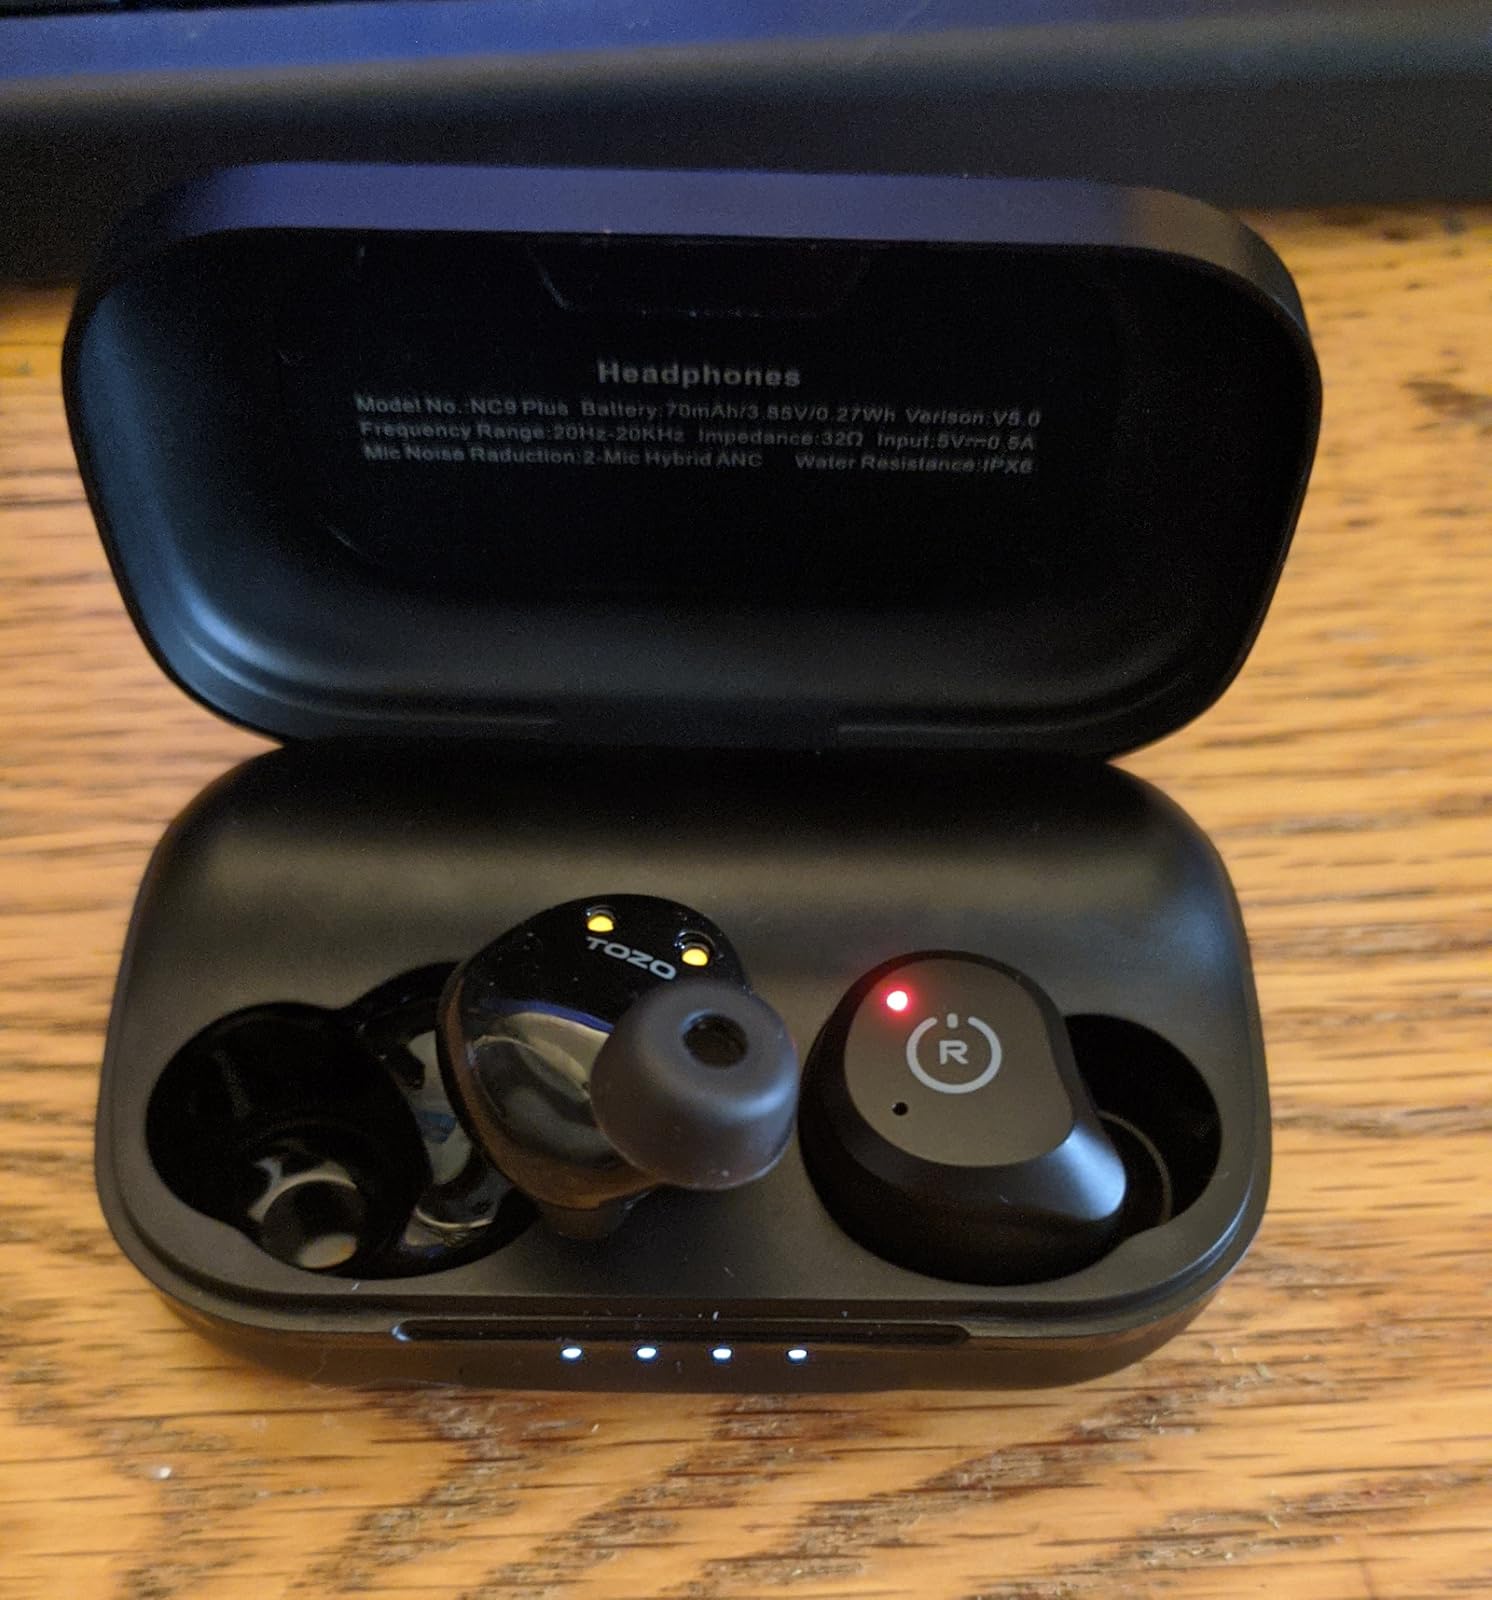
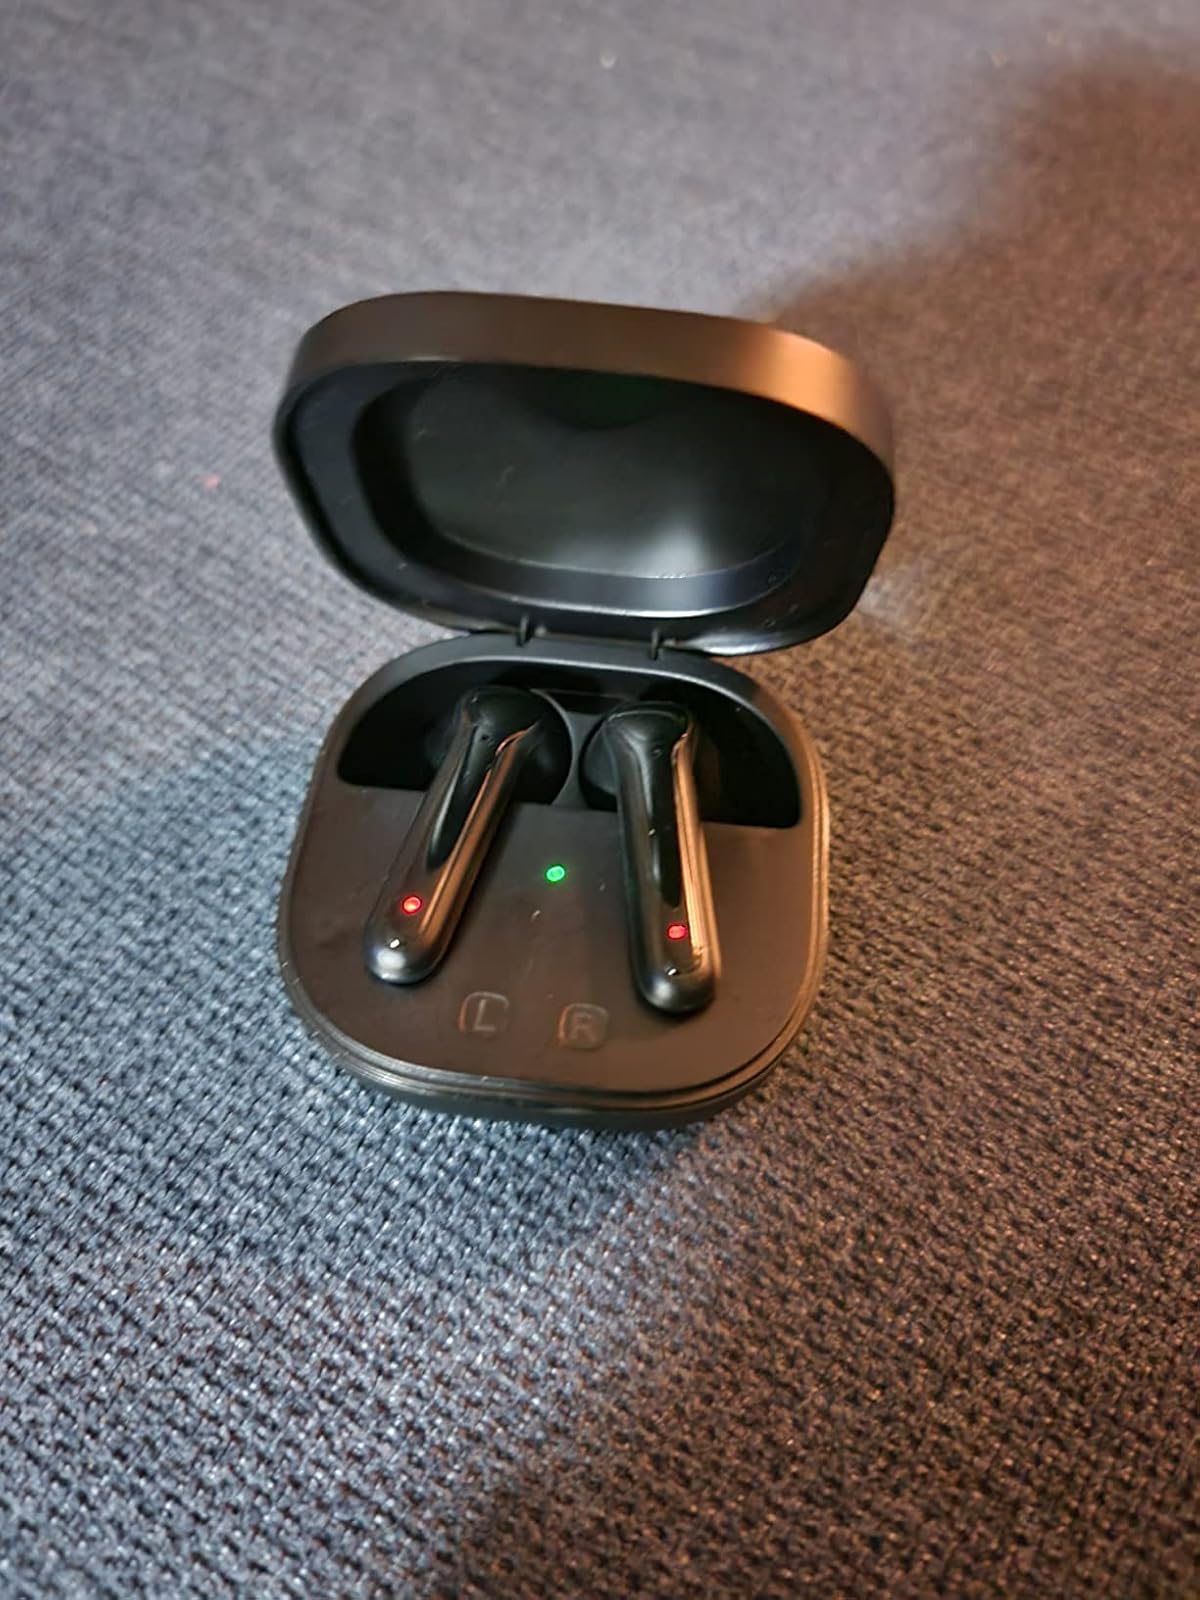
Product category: earbuds
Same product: no